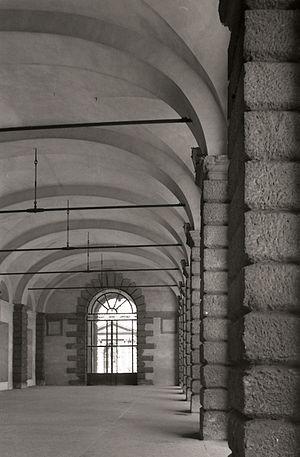
La Gran Guardia est un palais de la ville italienne de Vérone, en Vénétie. Sa façade donne sur le sud-ouest de la piazza Bra, l'une des principales places du centre-ville.